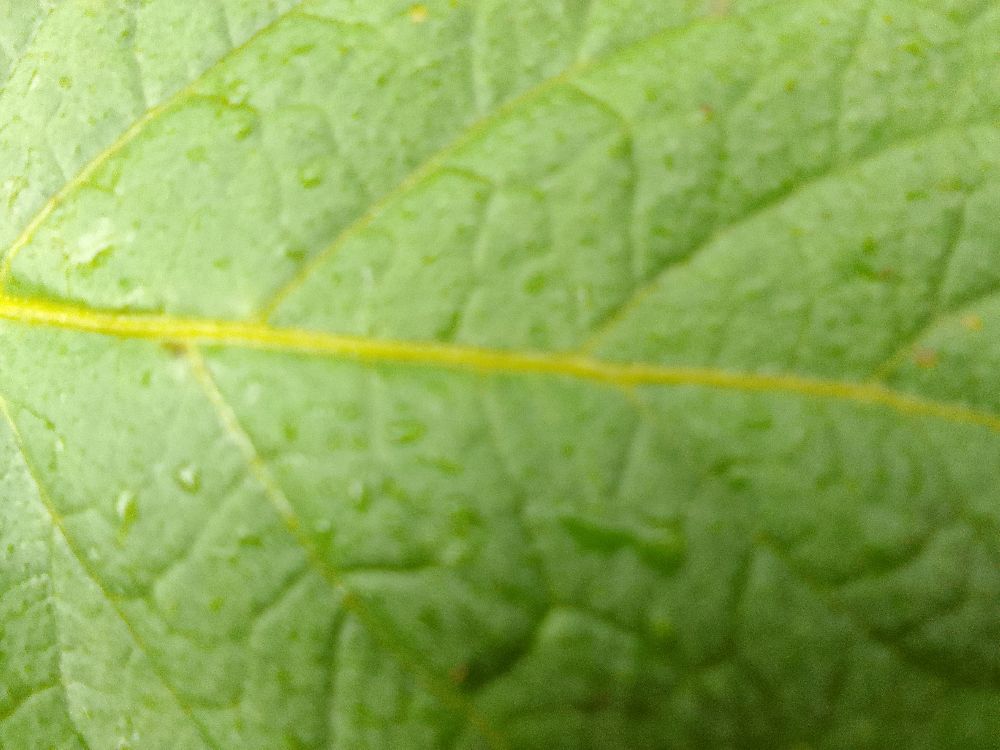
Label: Healthy